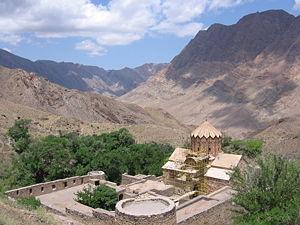
L'Azerbaïdjan oriental ou Azerbaïdjan de l'Est est une province d'Iran faisant partie de l'Azerbaïdjan iranien. Elle est située au nord-ouest du pays, à la frontière de l'Arménie et de la république d'Azerbaïdjan. Sa capitale est Tabriz.
Les ensembles monastiques arméniens d'Iran, localisés dans les provinces d'Azerbaïdjan occidental et d'Azerbaïdjan oriental en Iran, sont un ensemble de trois églises arméniennes construites entre le VIIᵉ siècle et le XIVᵉ siècle. Les édifices — le monastère Saint-Thaddée, le monastère Saint-Stepanos de Djolfa et la chapelle de Dzordzor — ont connu plusieurs reconstructions et rénovations. Ces sites ont été inscrits lors de la 32ᵉ édition du Comité du patrimoine mondial le 8 juillet 2008 sur la liste du patrimoine mondial de l'UNESCO. Les trois églises se trouvent dans une zone de 129 hectares et ont été inscrites selon les critères (II), (III) et (IV) pour leur valeur remarquable en ce qui concerne les traditions architecturales et décoratives arméniennes, pour avoir été un centre de diffusion important de la culture arménienne dans la région et pour avoir été le lieu de pèlerinage de l'apôtre Jude, une figure-clef de la tradition religieuse arménienne. Ils représentent les derniers vestiges de la culture arménienne dans le sud-est de sa région d'influence.